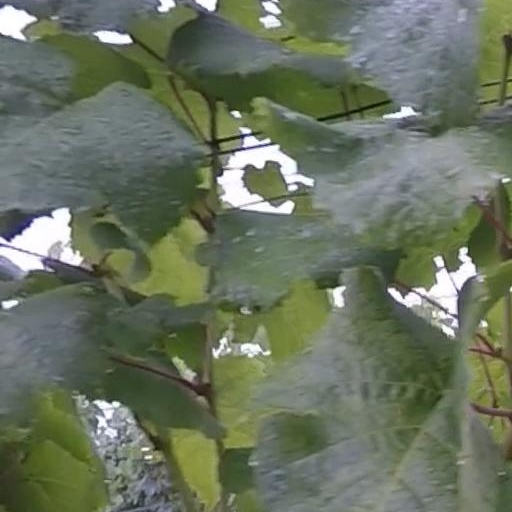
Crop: grape